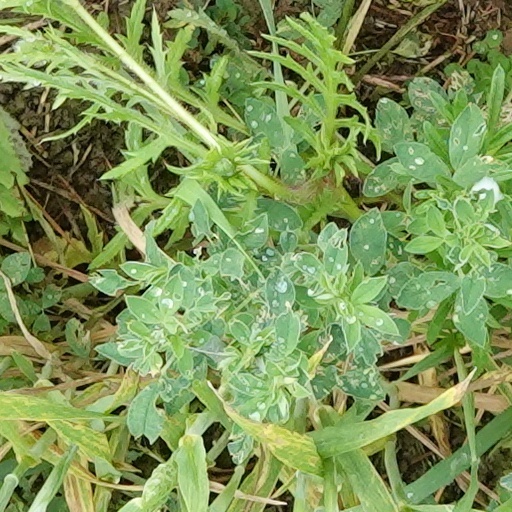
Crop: wheat